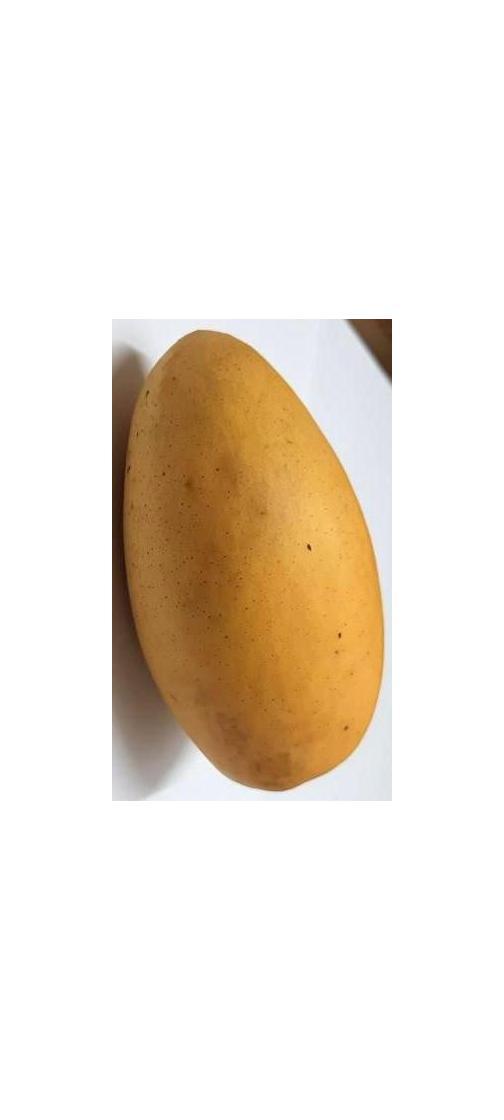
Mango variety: Katimon